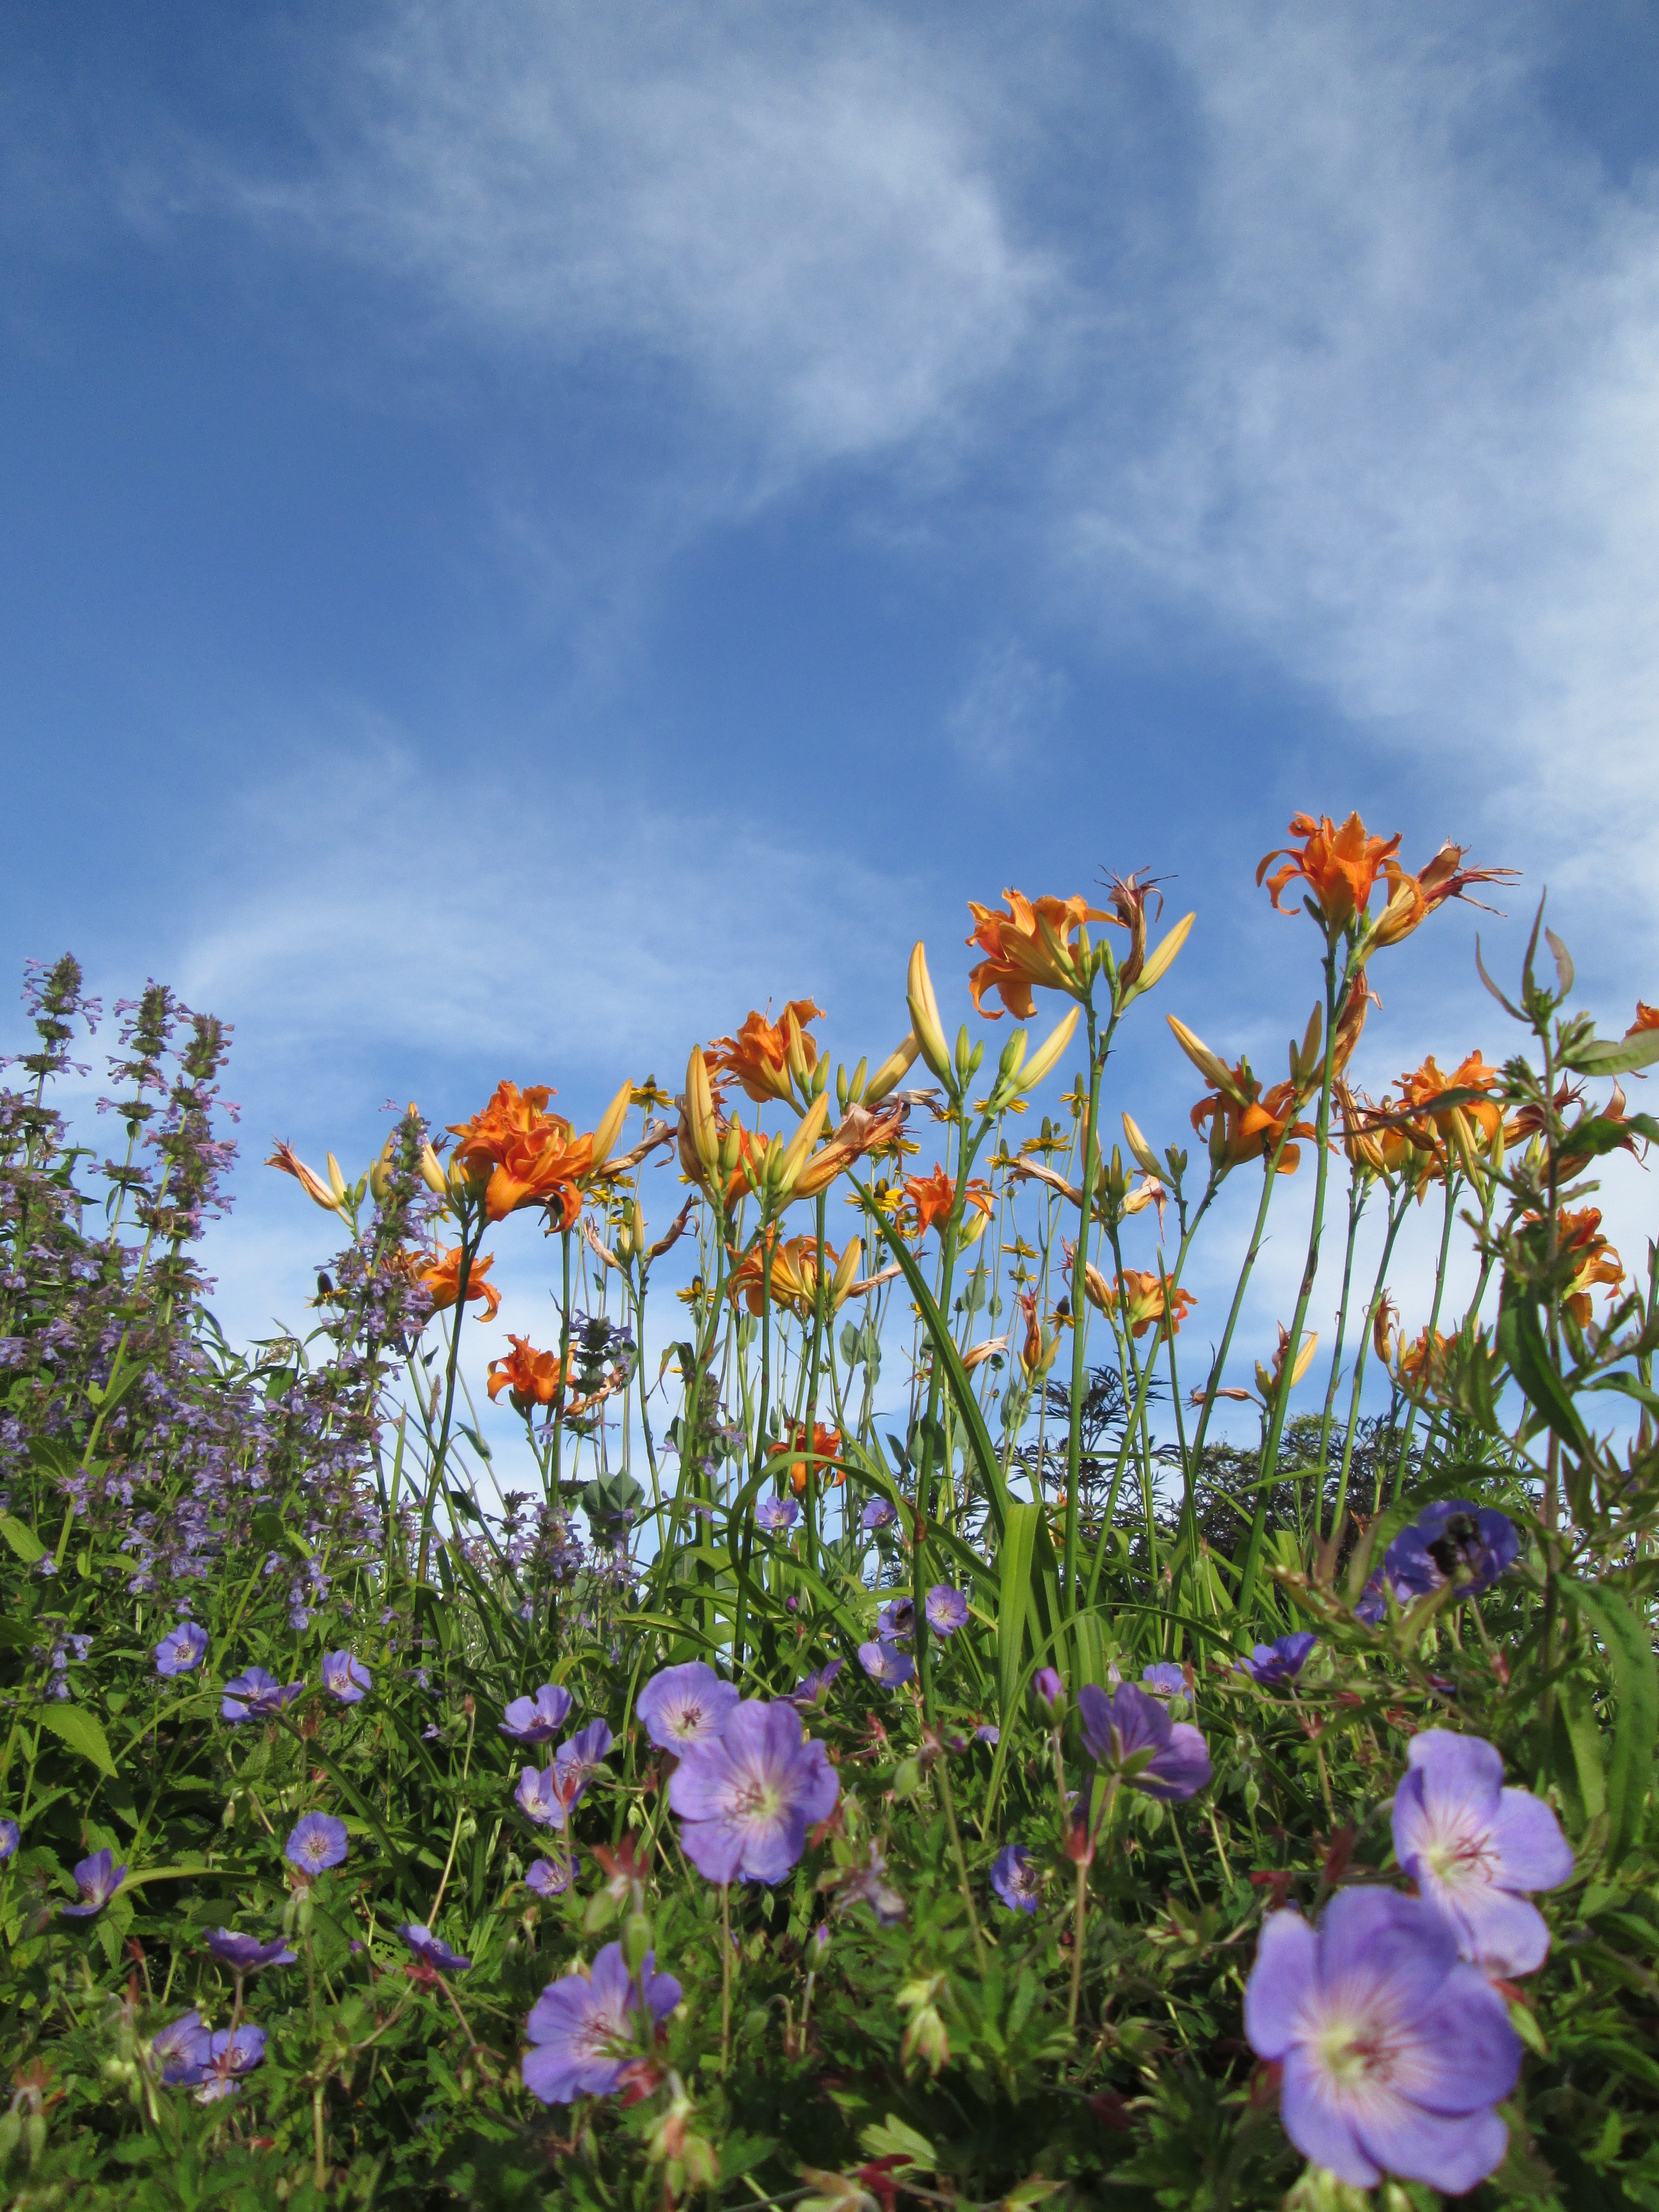
nature, blossom, plant, sky, field, meadow, prairie, flower, garden, flora, wildflower, flowers, blooms, herbs, ecosystem, flowering plant, daisy family, land plant